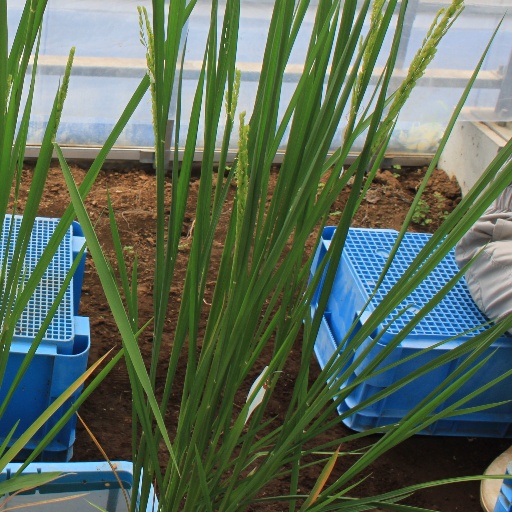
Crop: rice